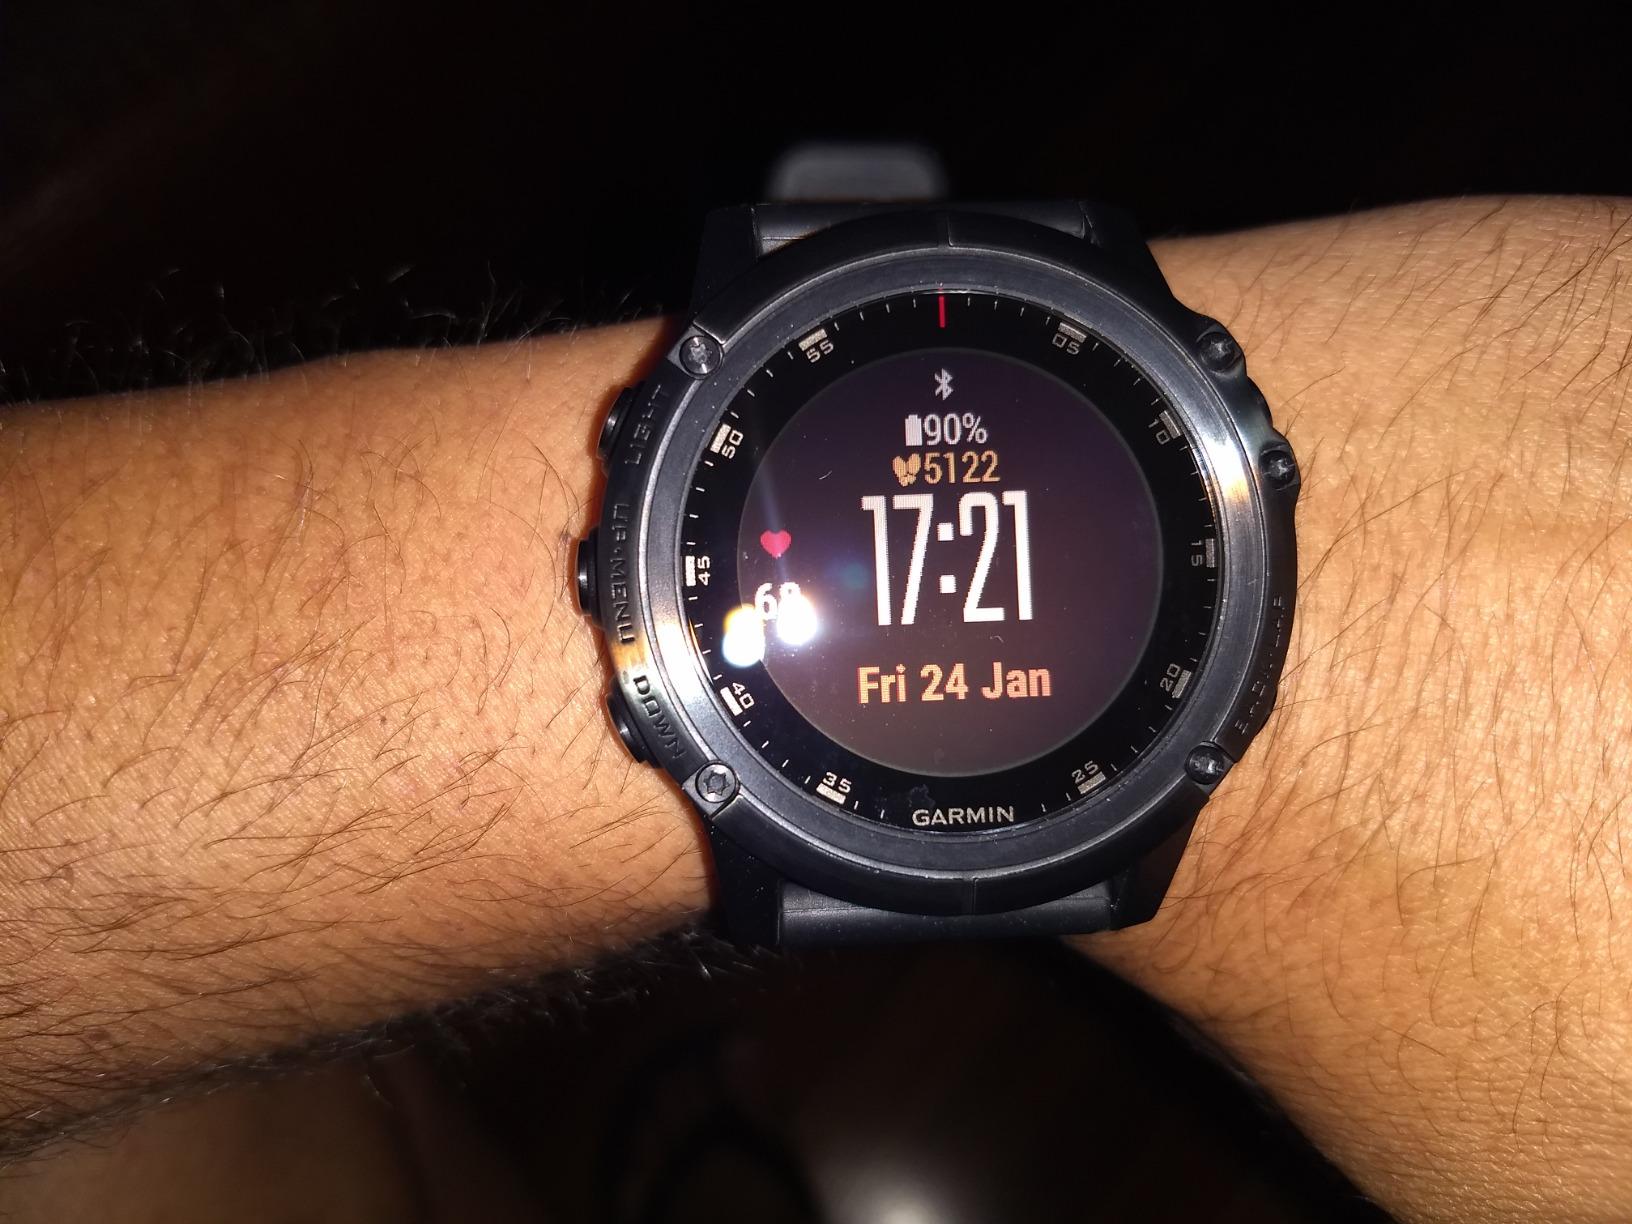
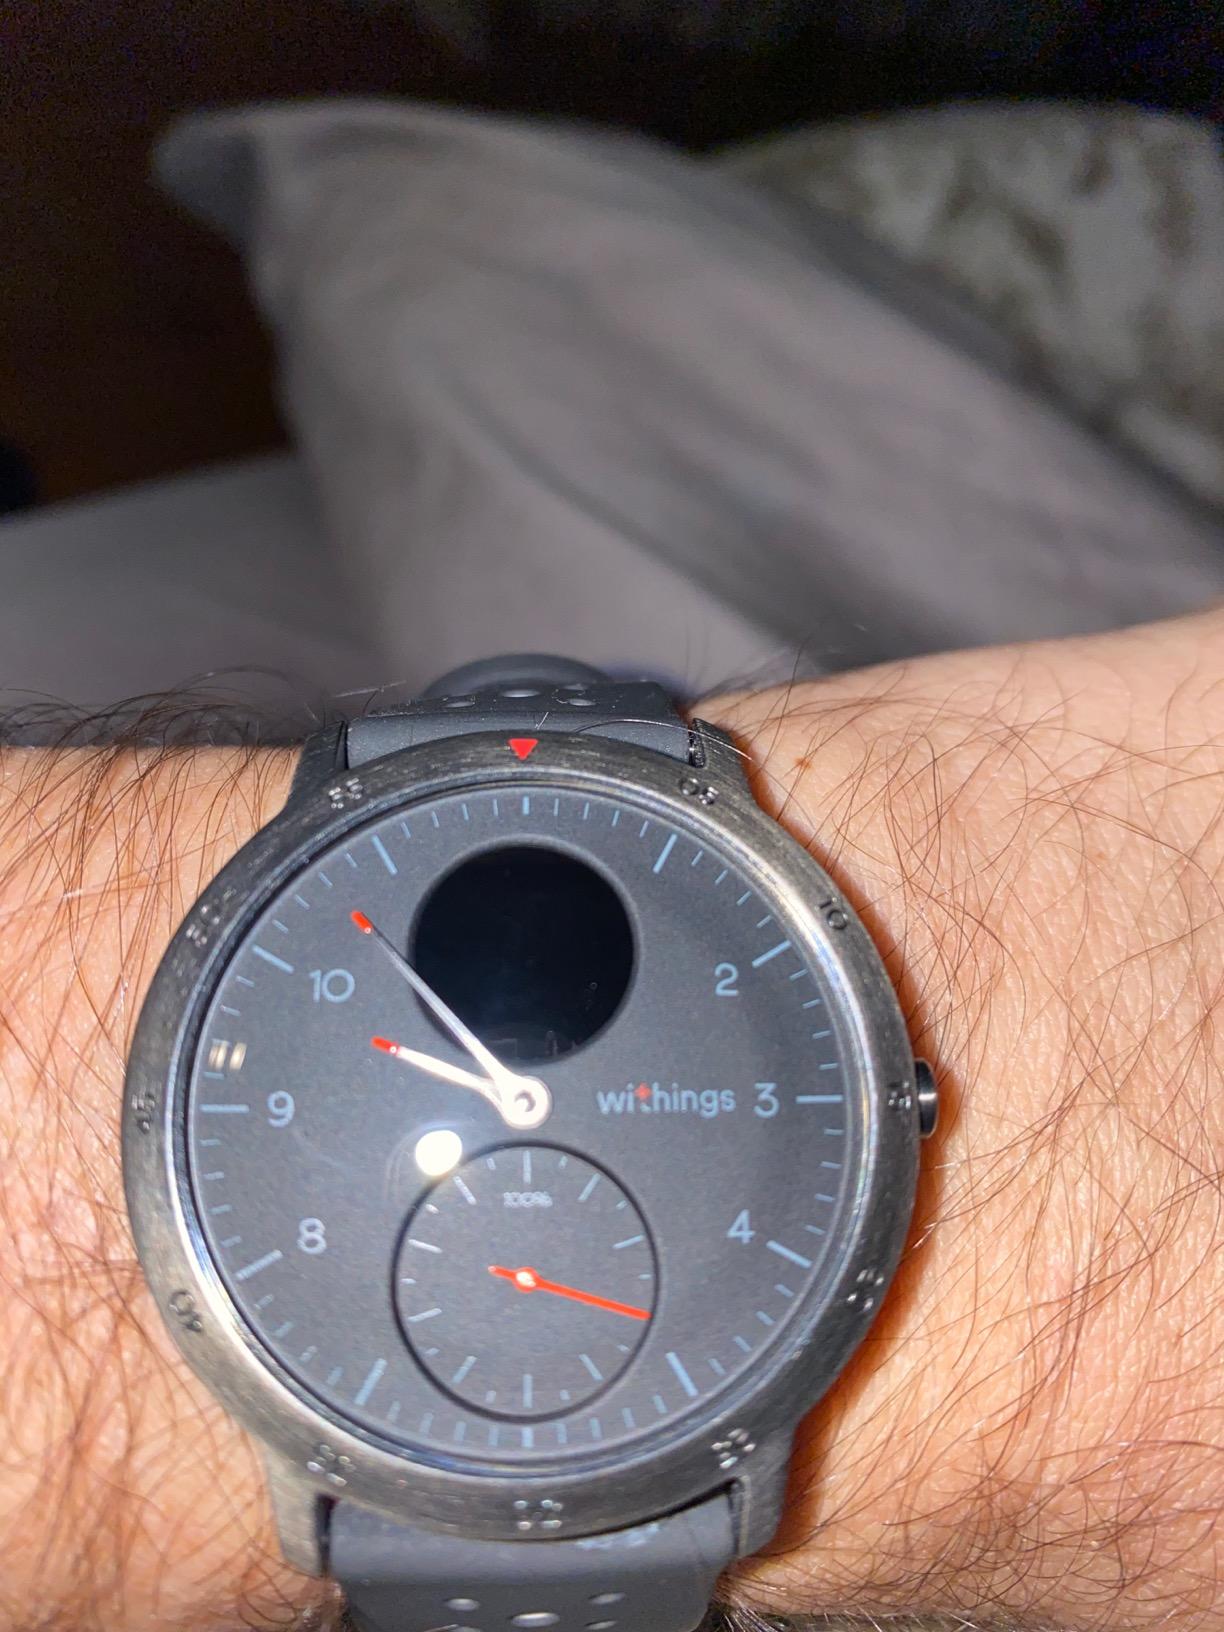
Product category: smartwatch
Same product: no